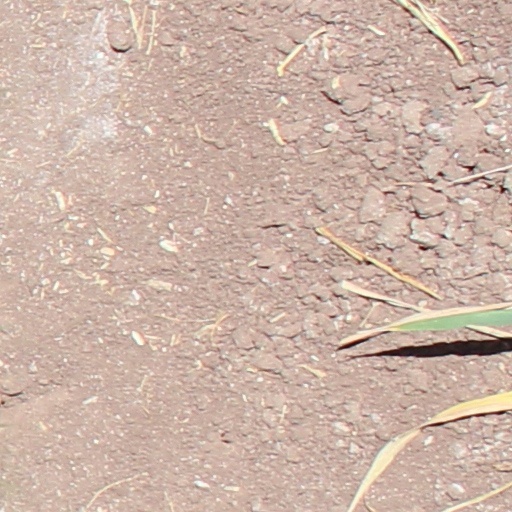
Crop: wheat